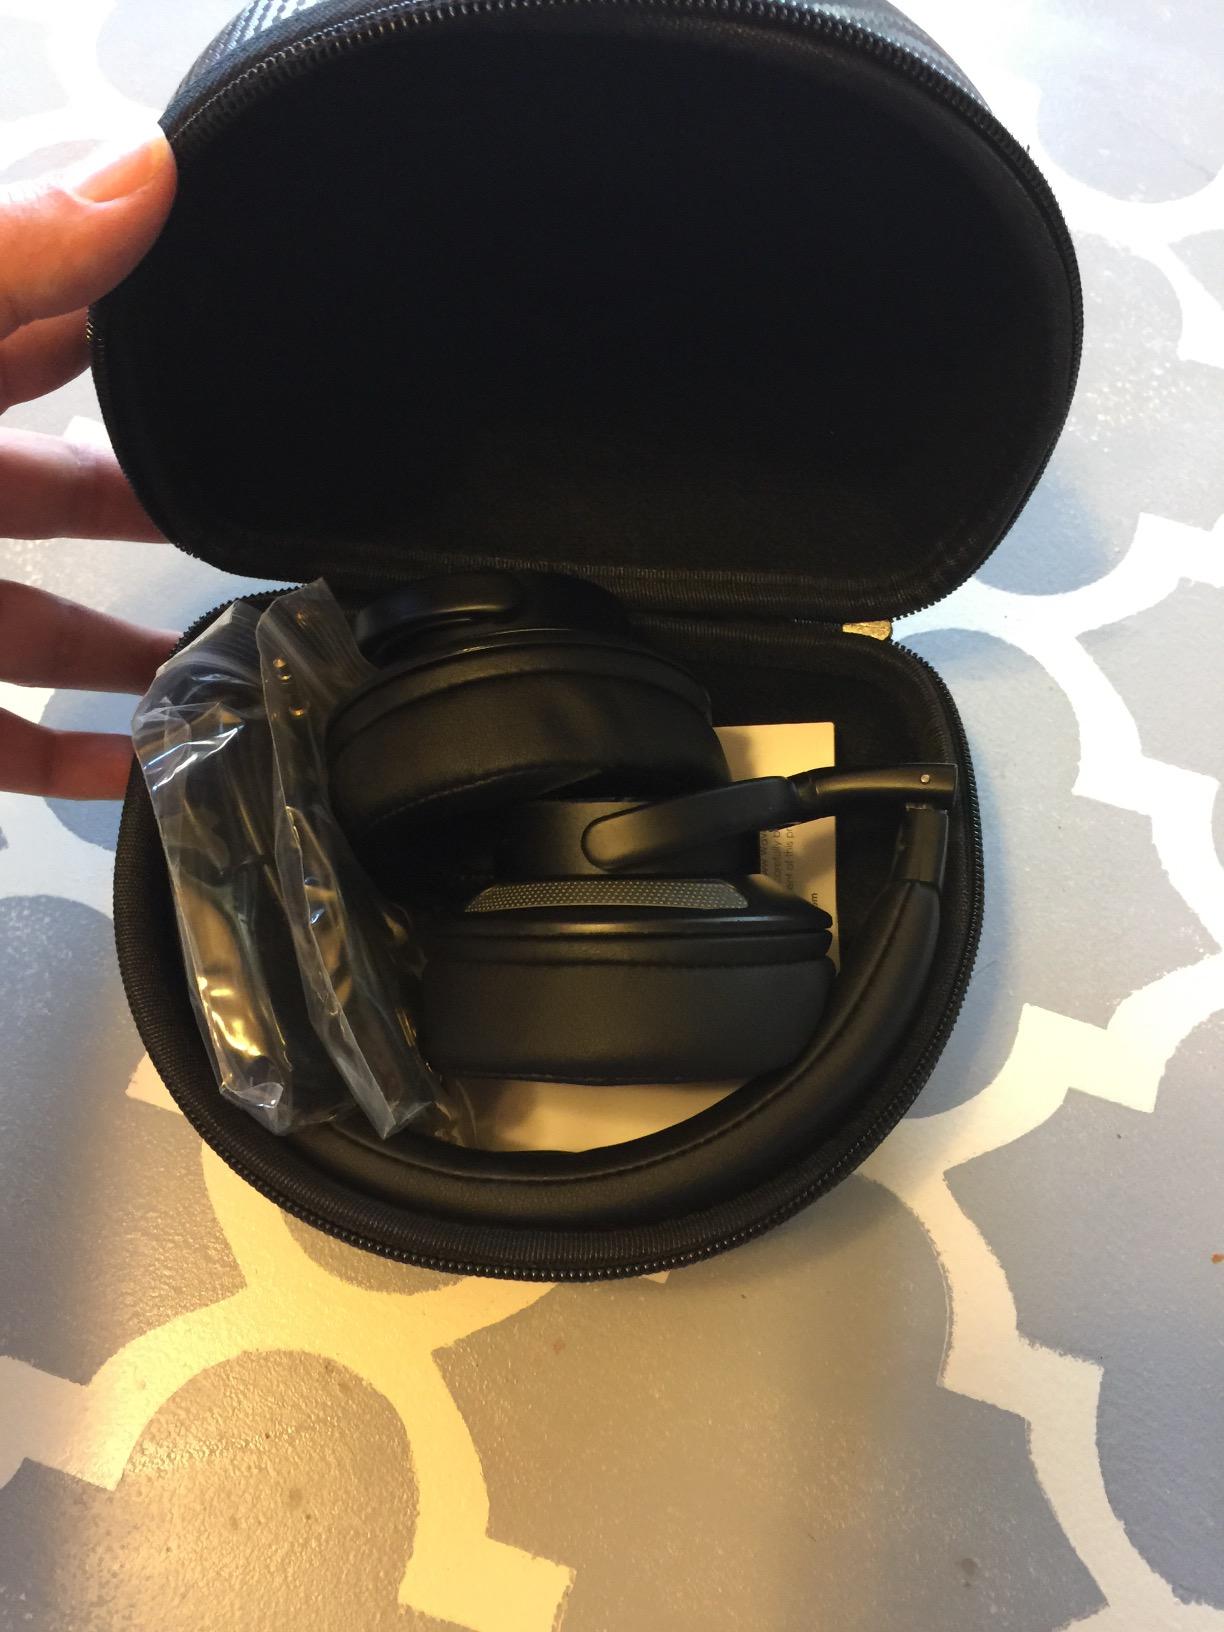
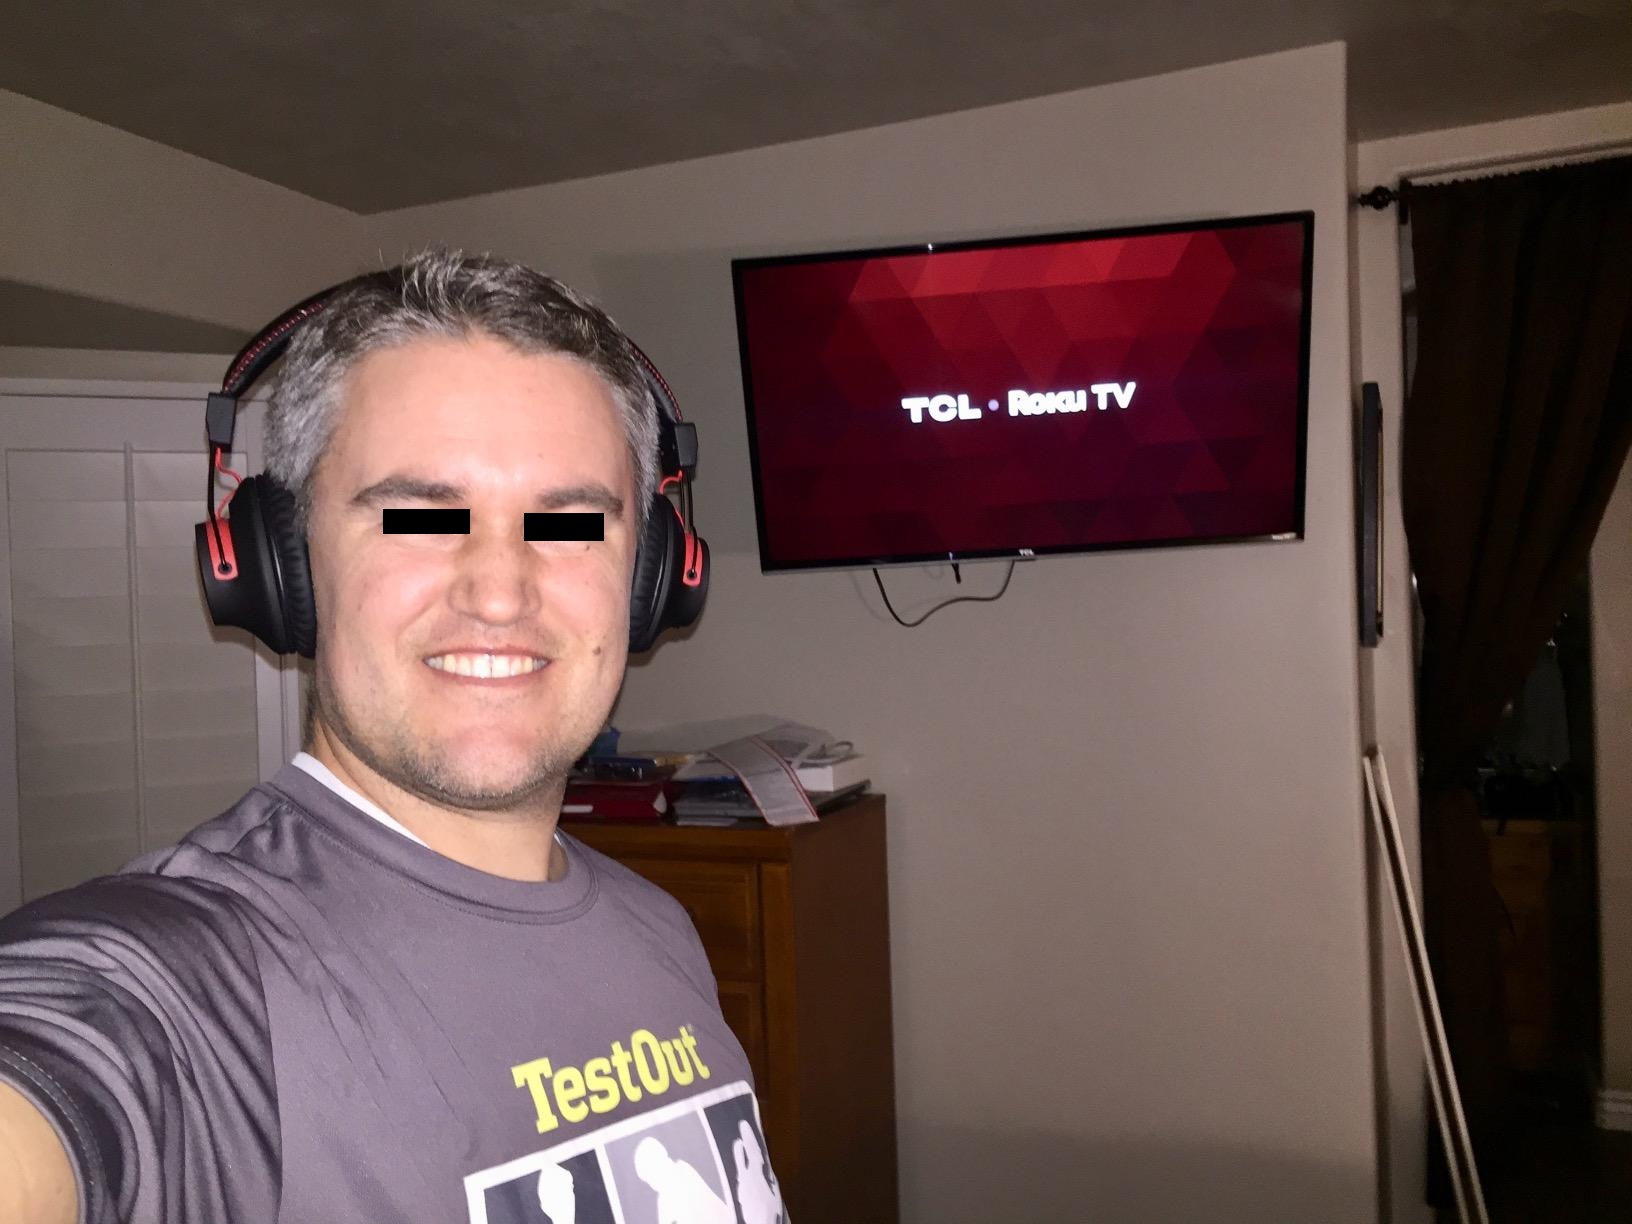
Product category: headphones
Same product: no